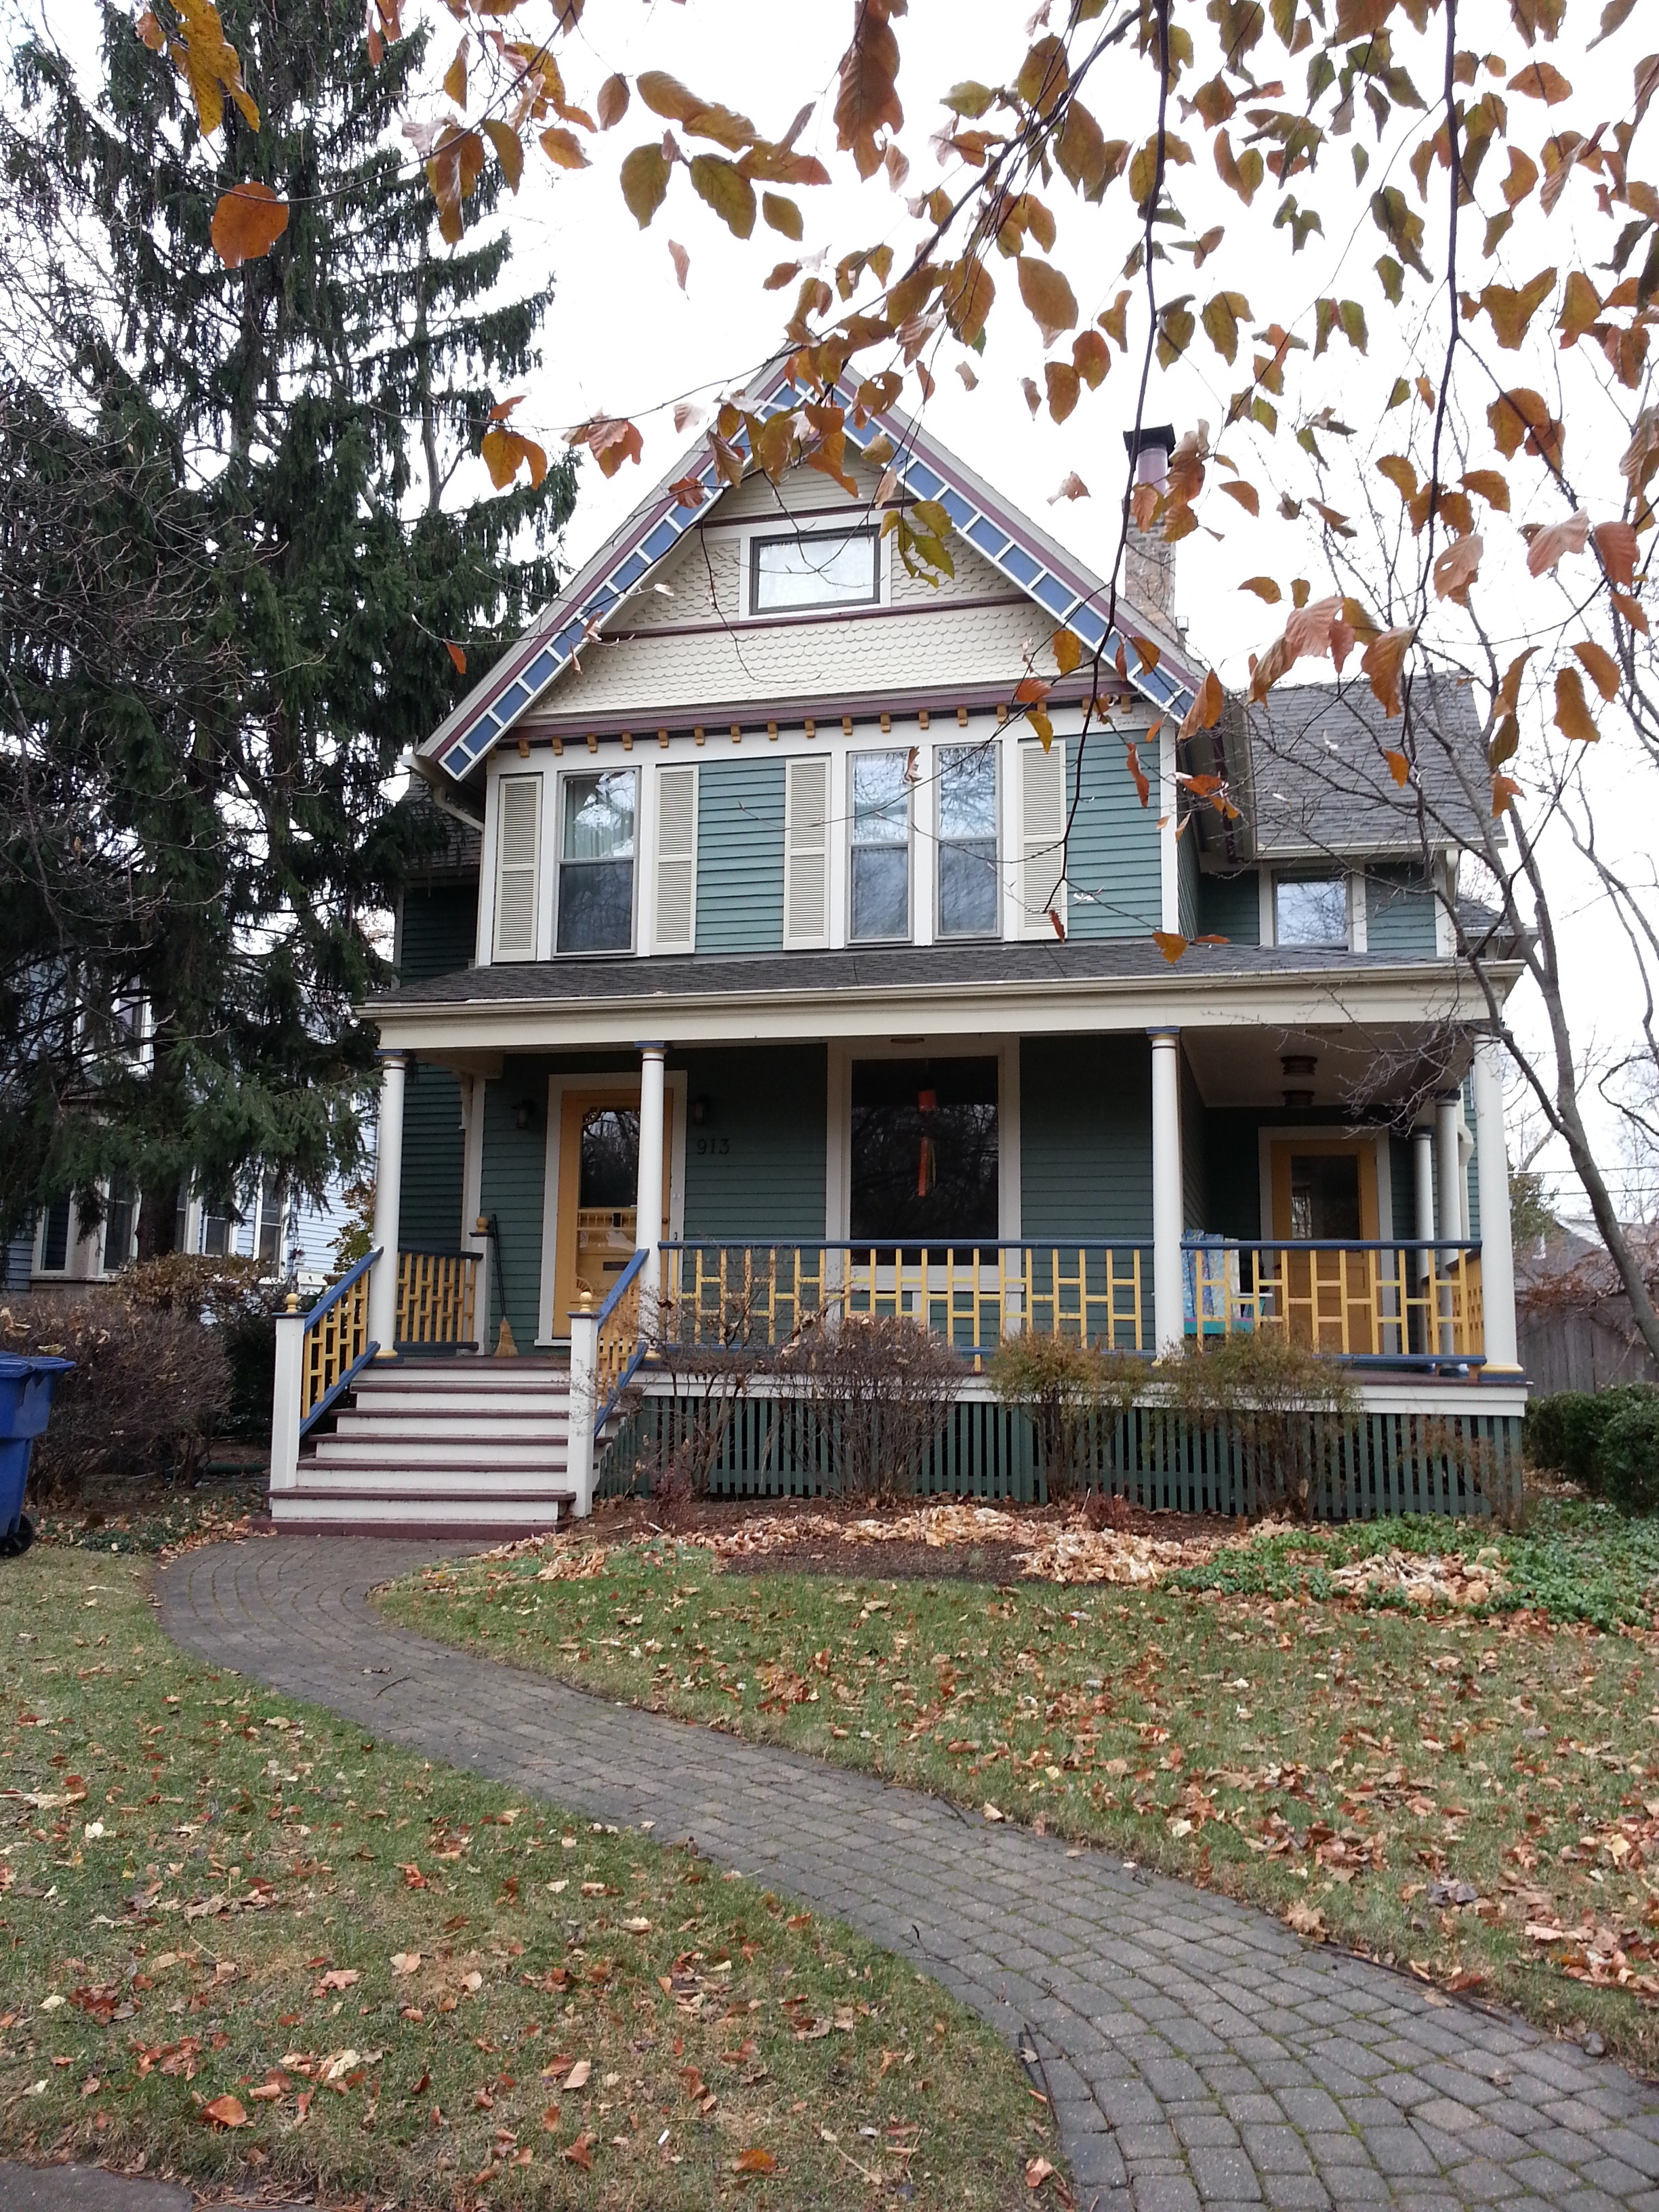
tree, path, grass, architecture, structure, mansion, house, fall, roof, building, home, steps, porch, suburb, cottage, autumn, backyard, facade, property, blue, exterior, residential, farmhouse, estate, yard, victorian, siding, neighbourhood, real estate, wealth, residential area, outdoor structure